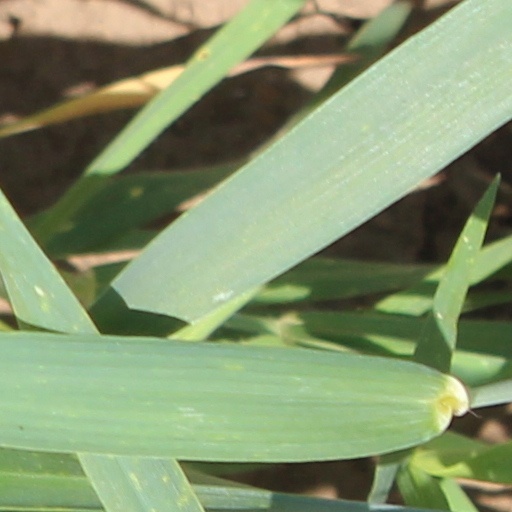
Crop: wheat